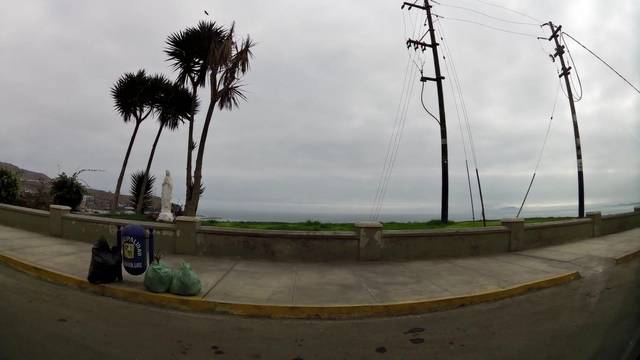
Region: Peru
Coordinates: -12.158, -77.024